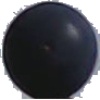
Label: blue_grape